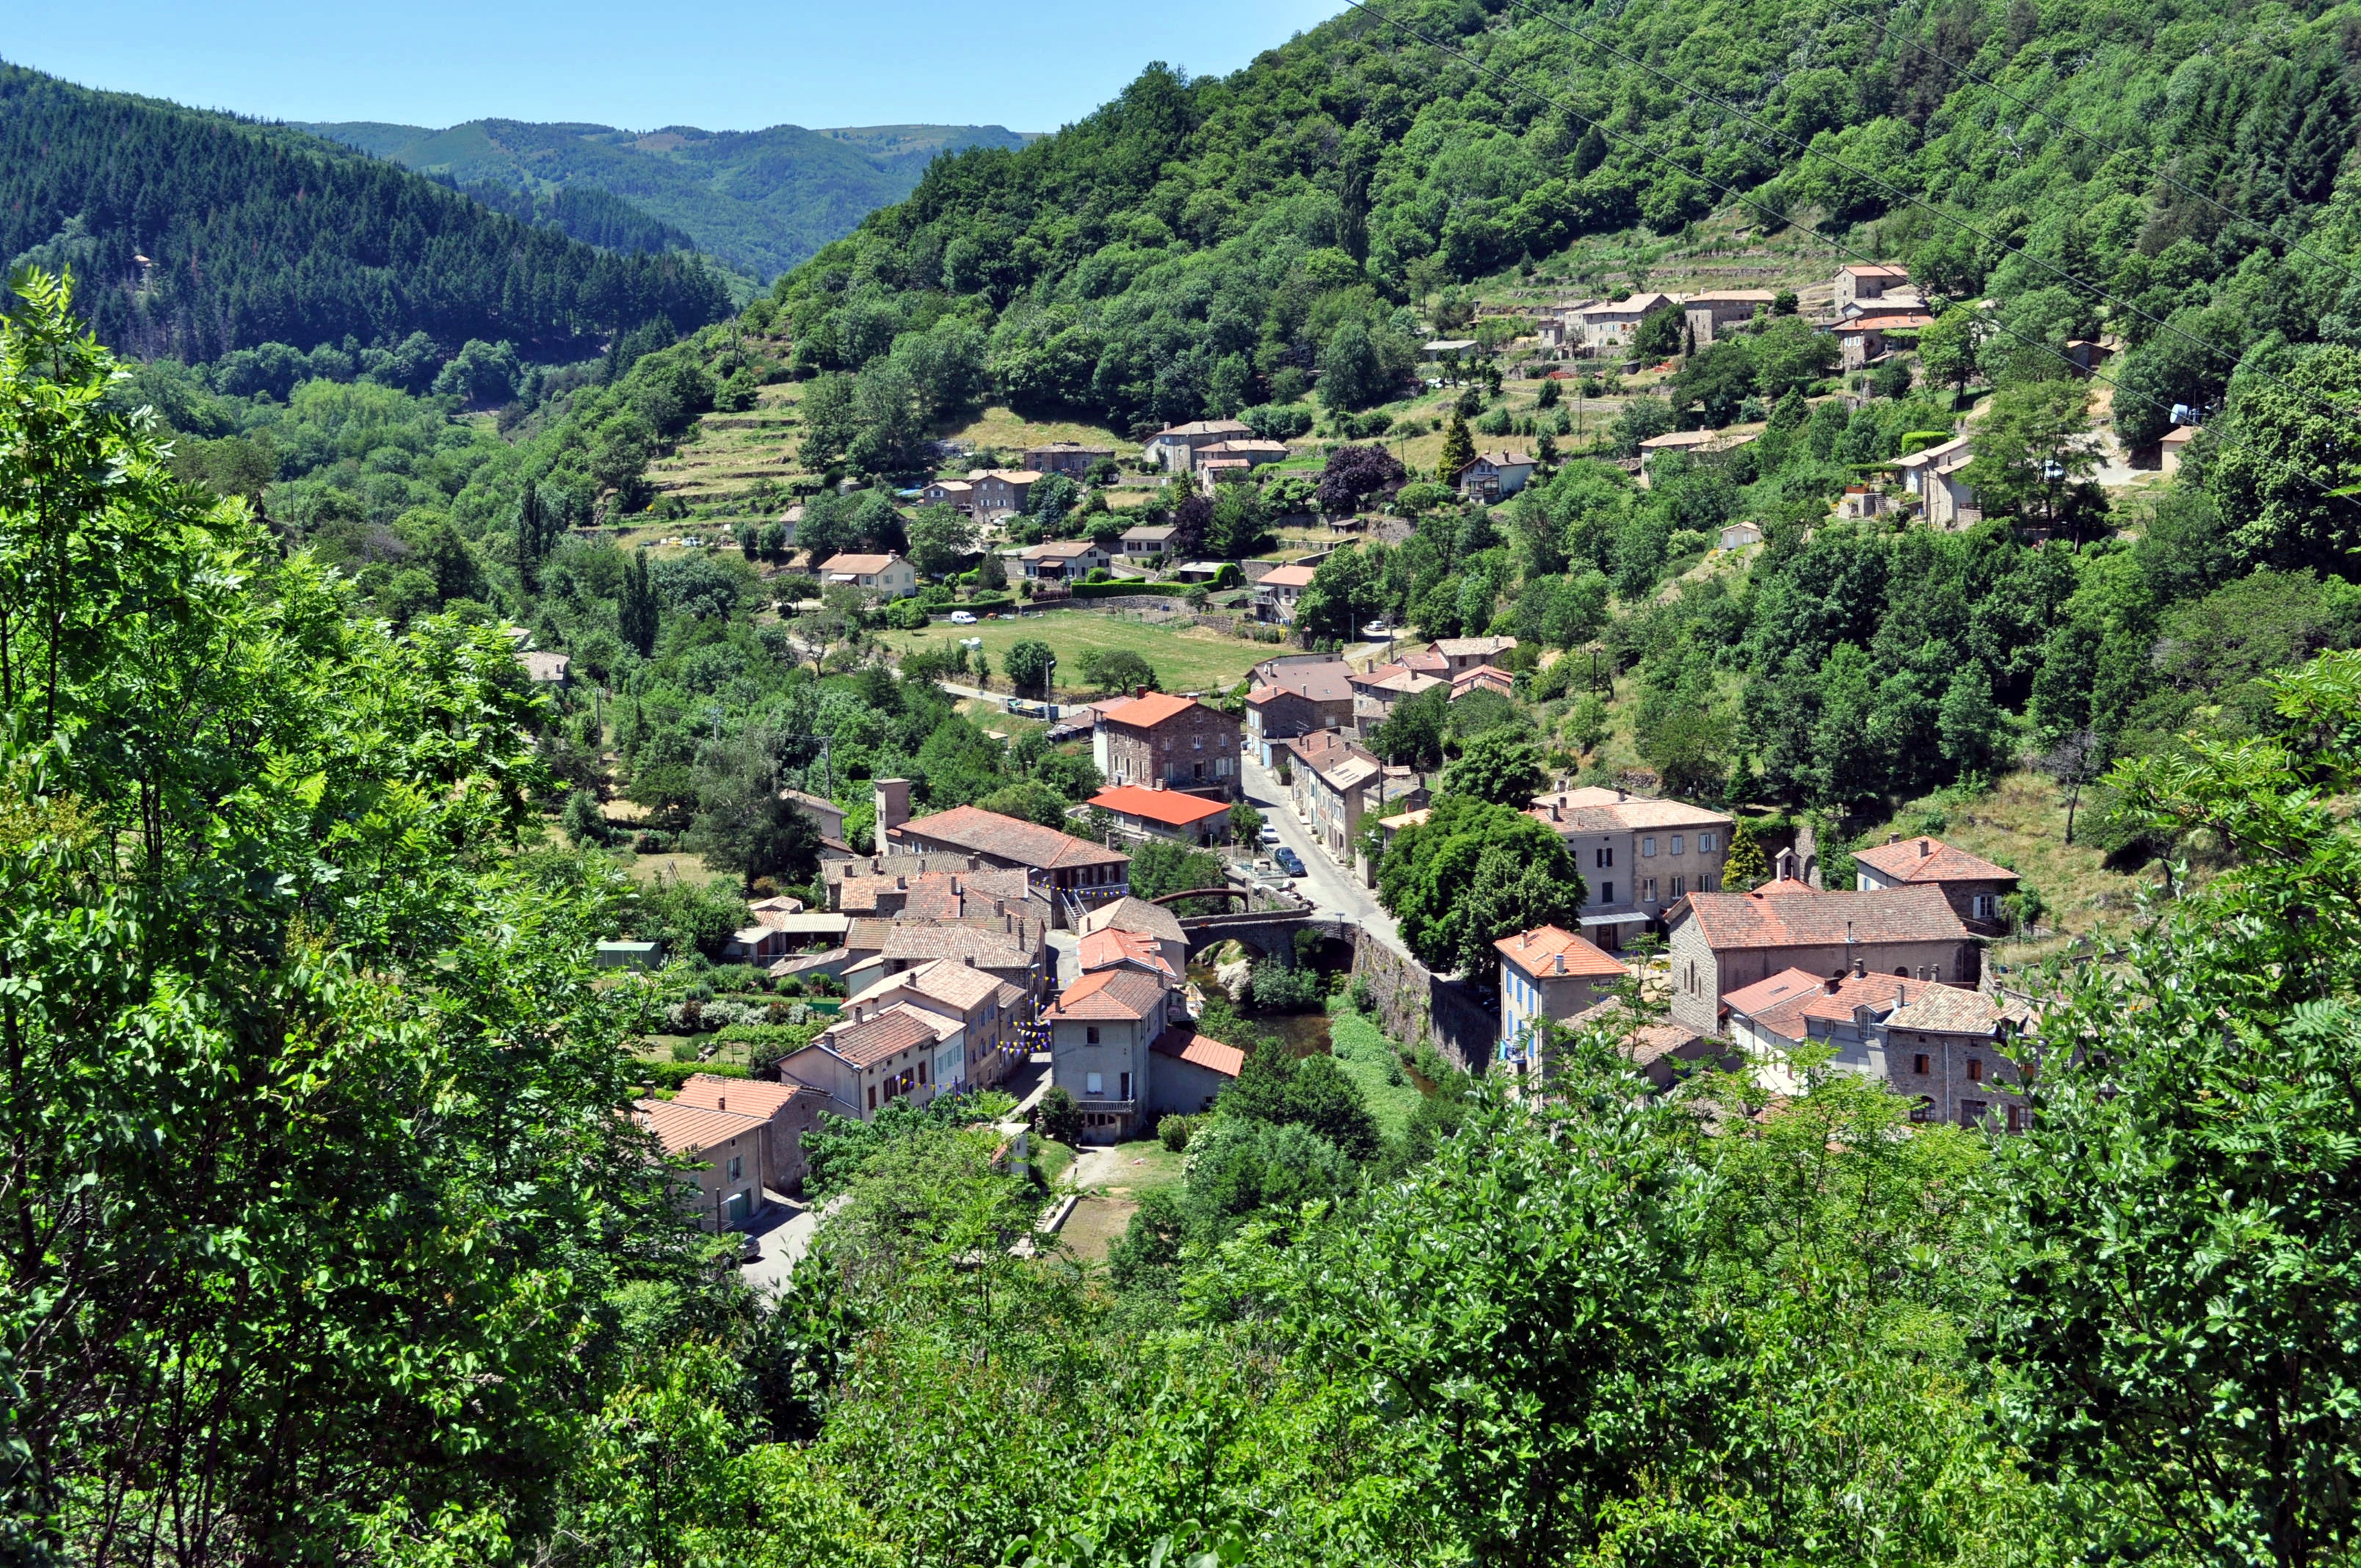
landscape, nature, forest, mountain, hill, town, adventure, valley, mountain range, village, france, jungle, scenic, tourism, trees, outside, buildings, mountains, rainforest, ravine, hill station, geological phenomenon, albon d ardeche